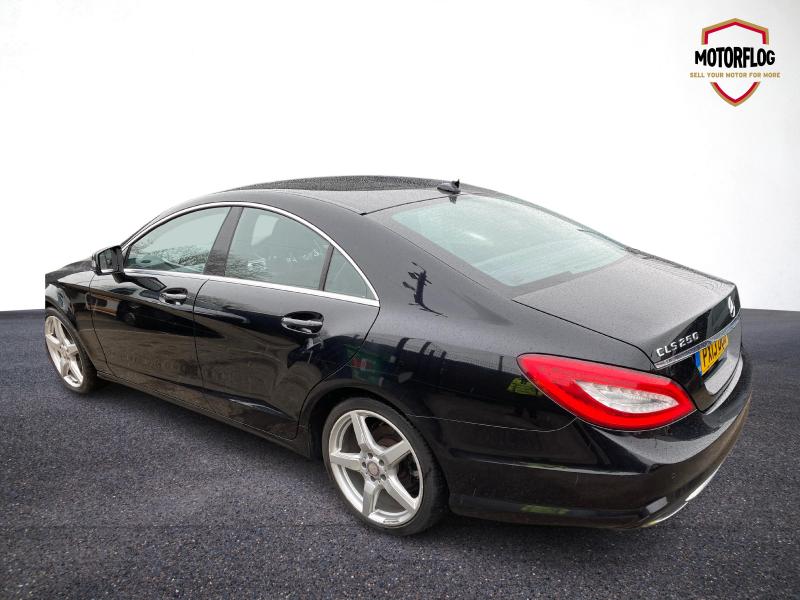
Aucun dommage détecté.
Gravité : aucun